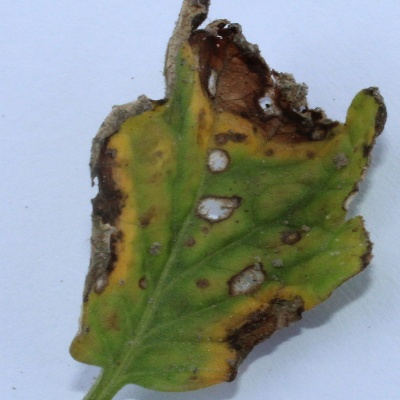
Crop: Tomato
Condition: leaf blight